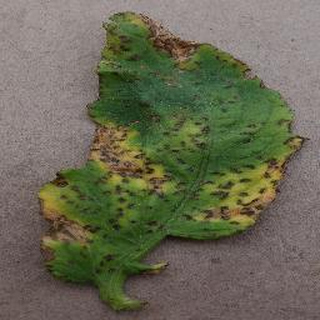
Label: tomato_bacterial_spot